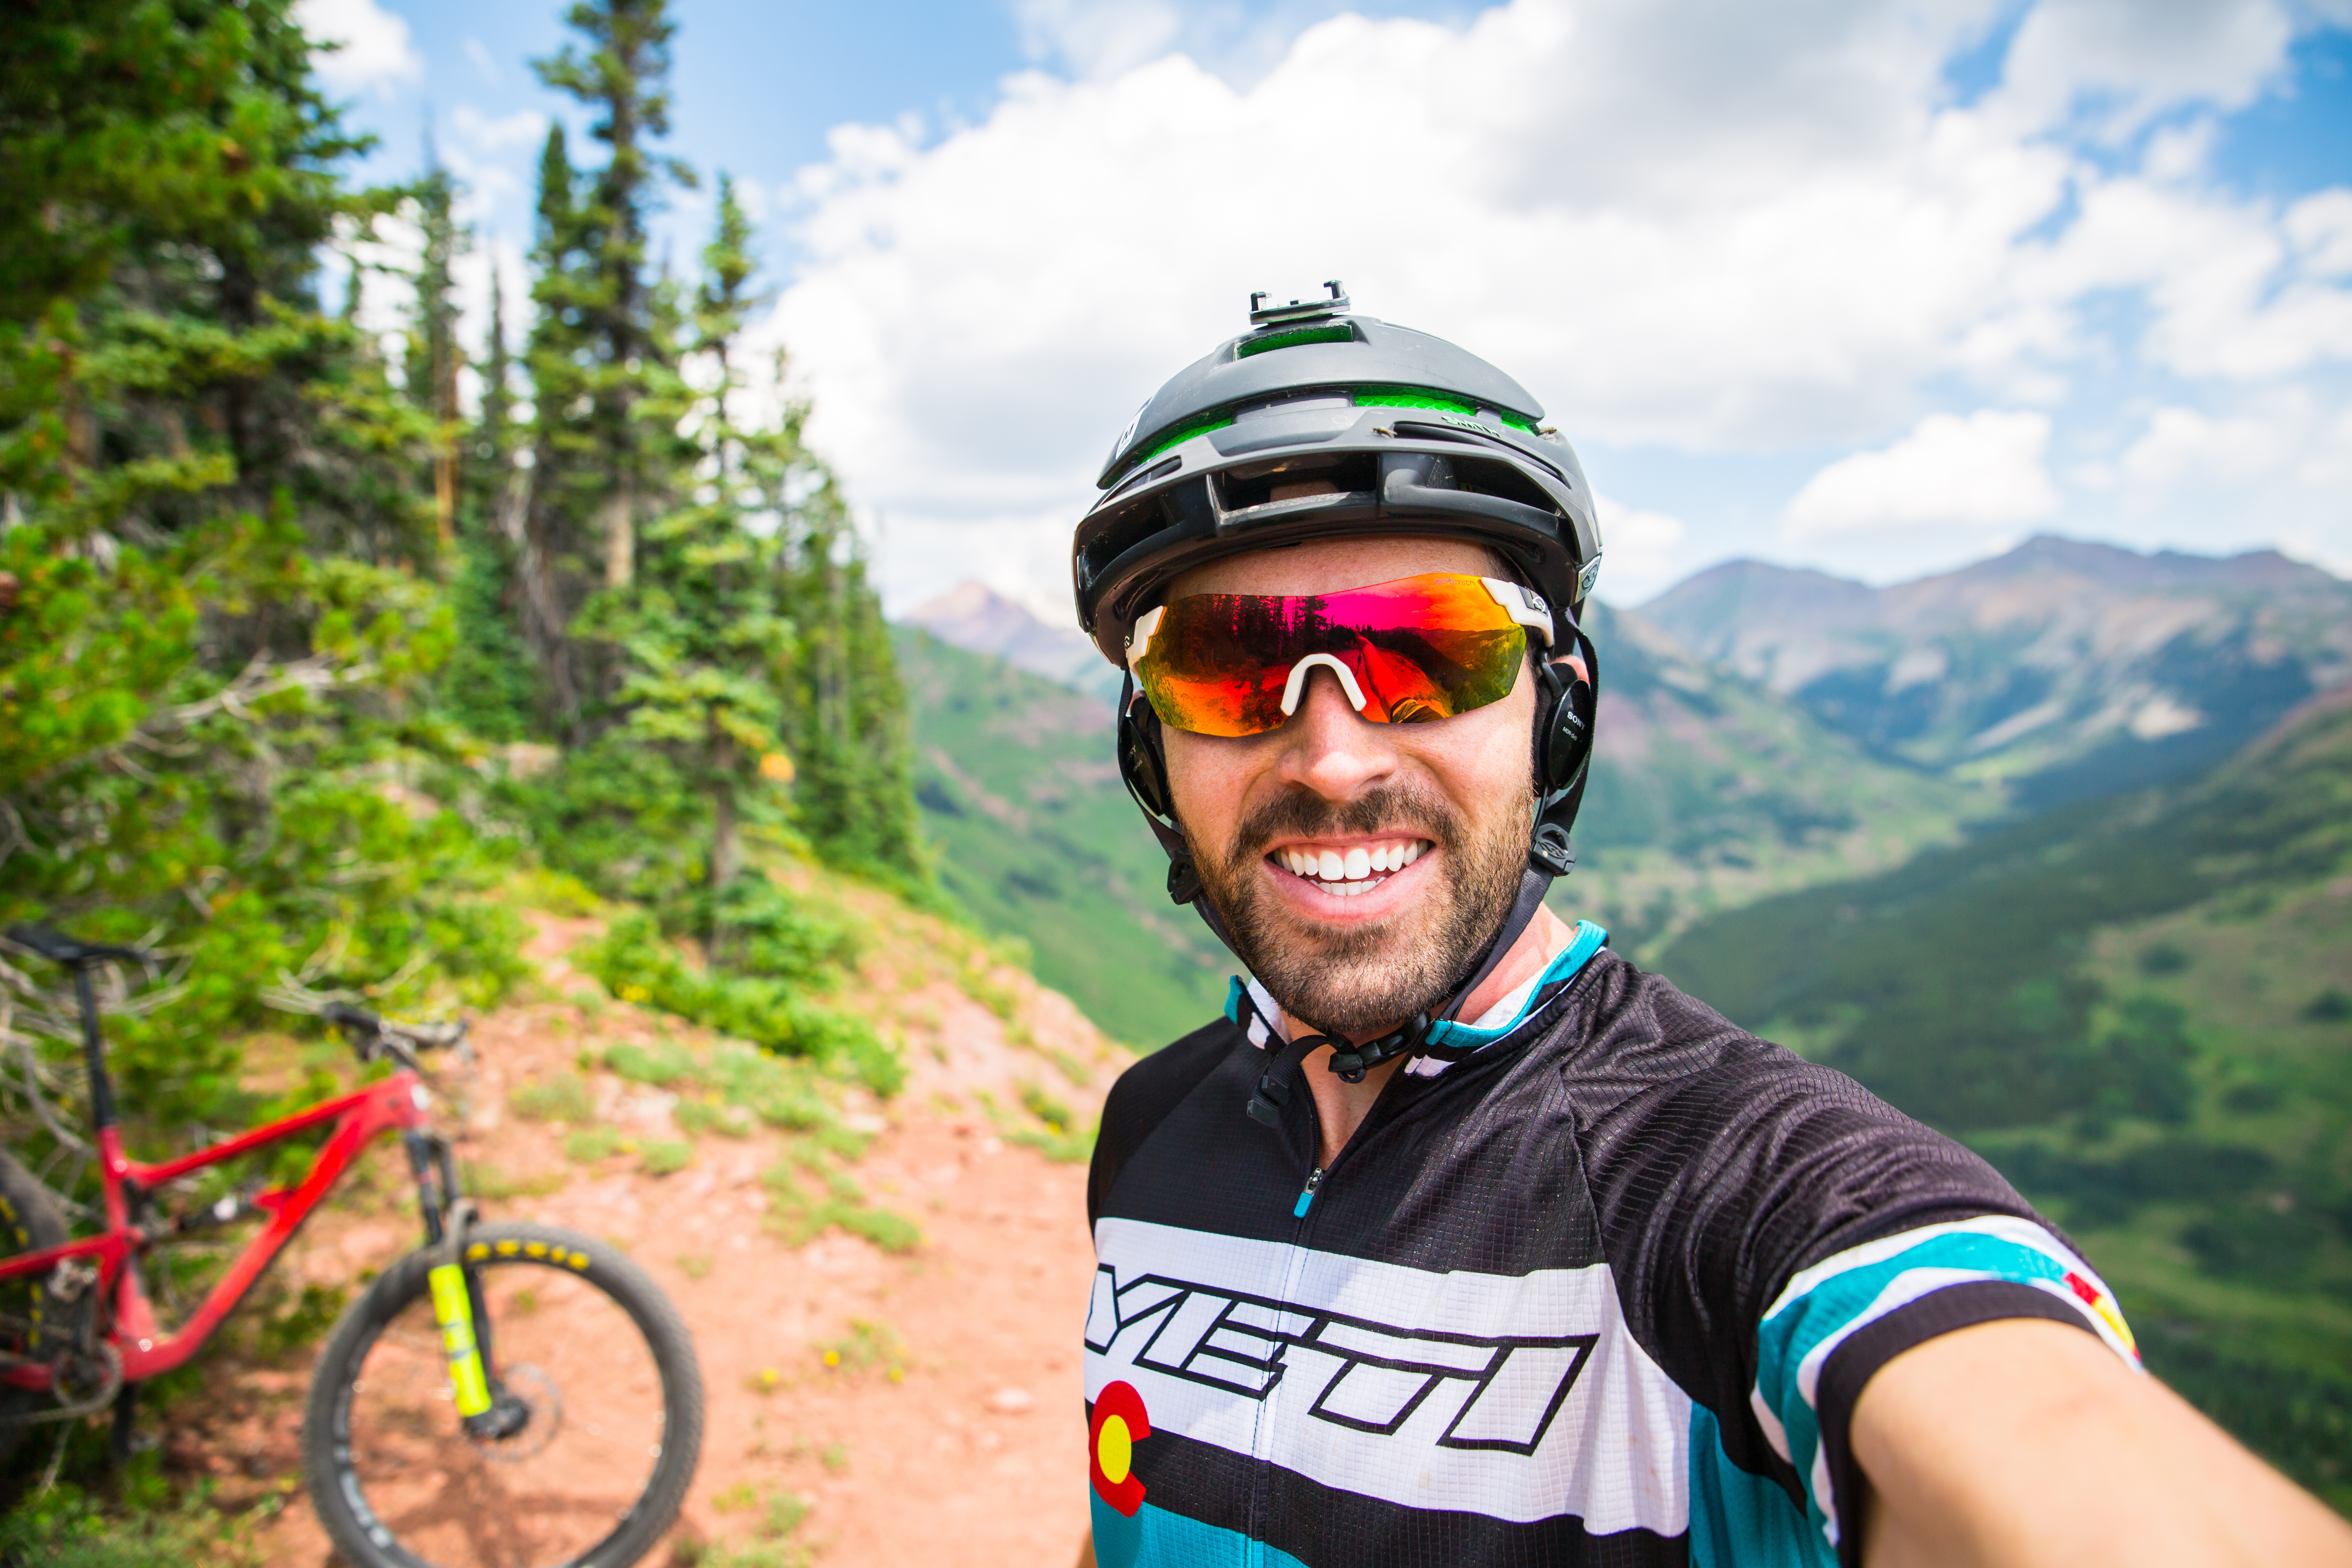
adventure, bicycle, recreation, vehicle, solo, roadtrip, altitude, extreme sport, ridge, summit, sports equipment, mountain bike, cycling, race, fun, colorado, sports, selfportrait, epic, wanderlust, stoke, freeride, santacruz, co, crestedbutte, mountainbiking, yeticycles, mountain biking, teocalli, road cycling, outdoor recreation, cycle sport, endurance sports, ultramarathon